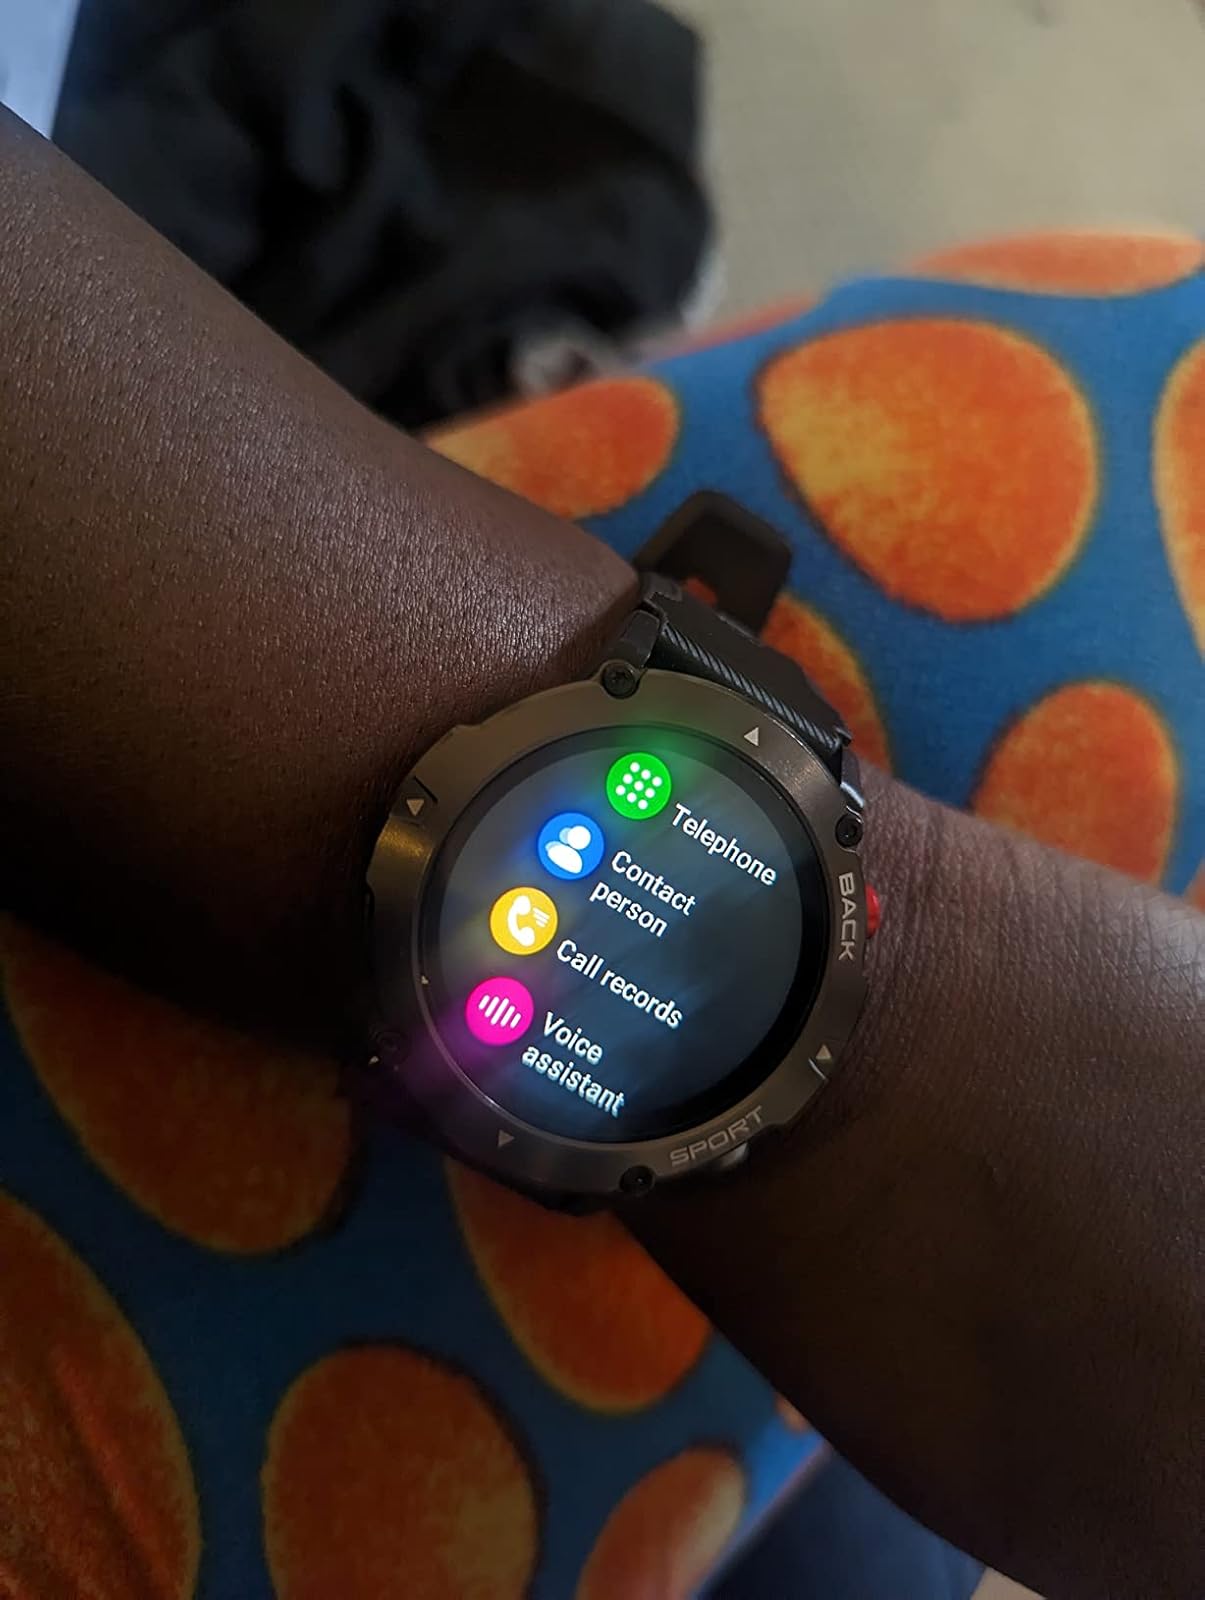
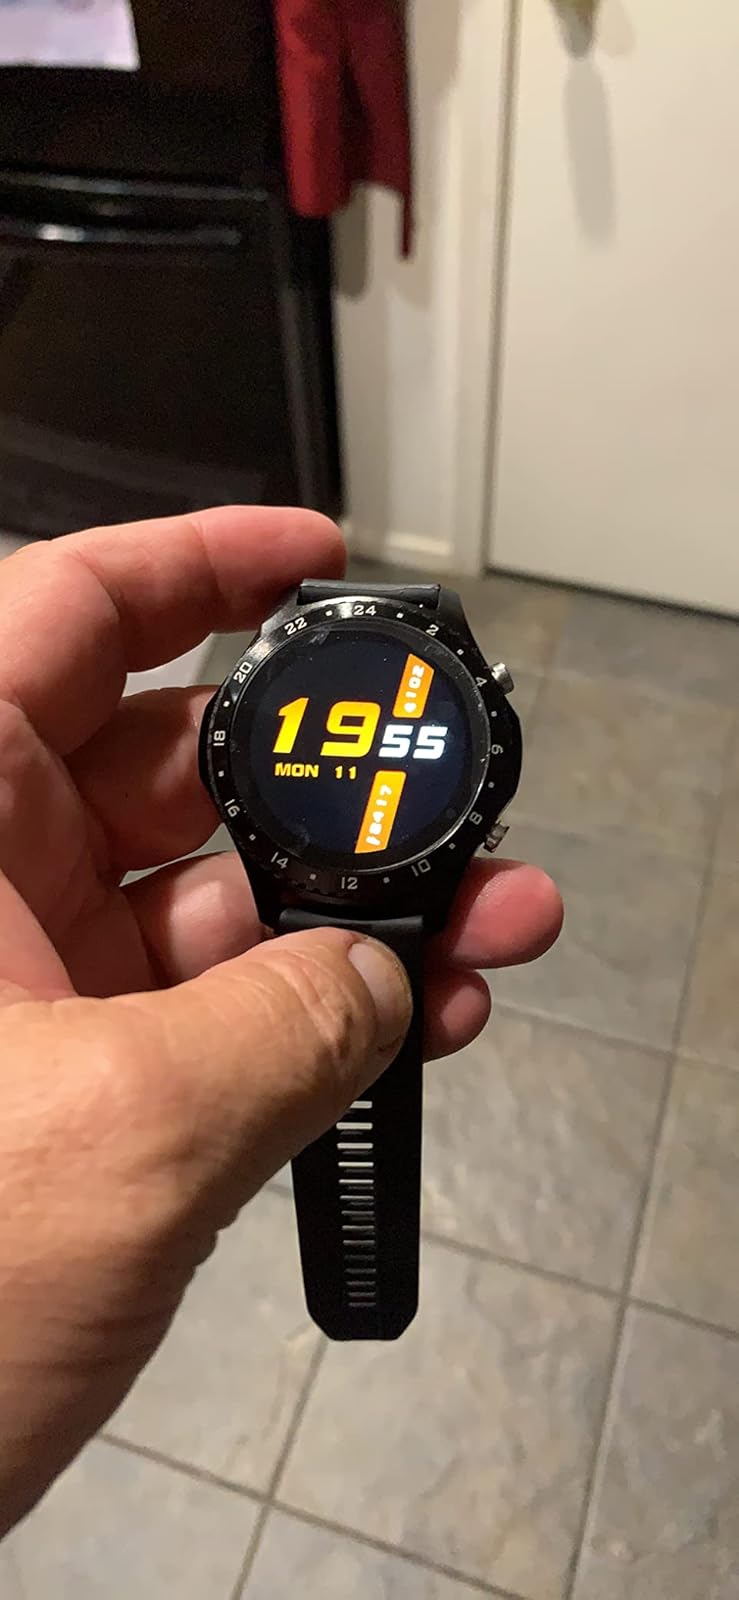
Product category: smartwatch
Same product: no